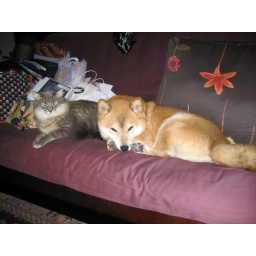
My cute wee boys together on the couch (that's not occupied by my knitting! must clean)